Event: Nepal Earthquake
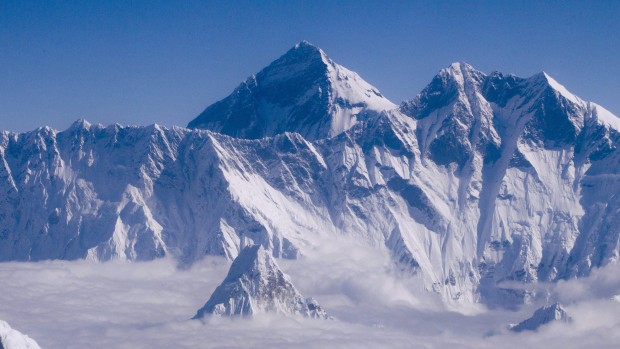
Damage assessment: no_damage